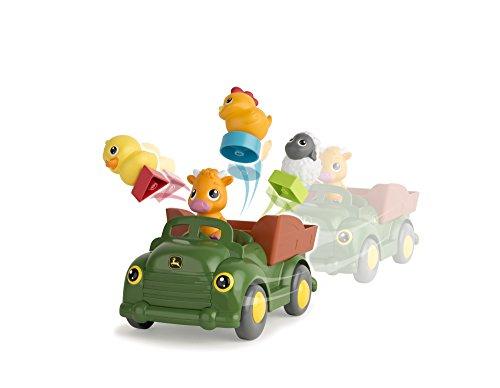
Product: TOMY John Deere Learn 'n Pop Farmyard Friends Toy
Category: Toys & Games | Baby & Toddler Toys | Sorting & Stacking Toys
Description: Press down on cow and get toddlers toddling along.
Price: $14.99
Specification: ProductDimensions:9x5.5x6inches|ItemWeight:1.74pounds|ShippingWeight:1.75pounds(Viewshippingratesandpolicies)|ASIN:B00U56ZPEK|Itemmodelnumber:T16019|Manufacturerrecommendedage:12month-2years